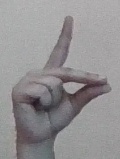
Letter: ta